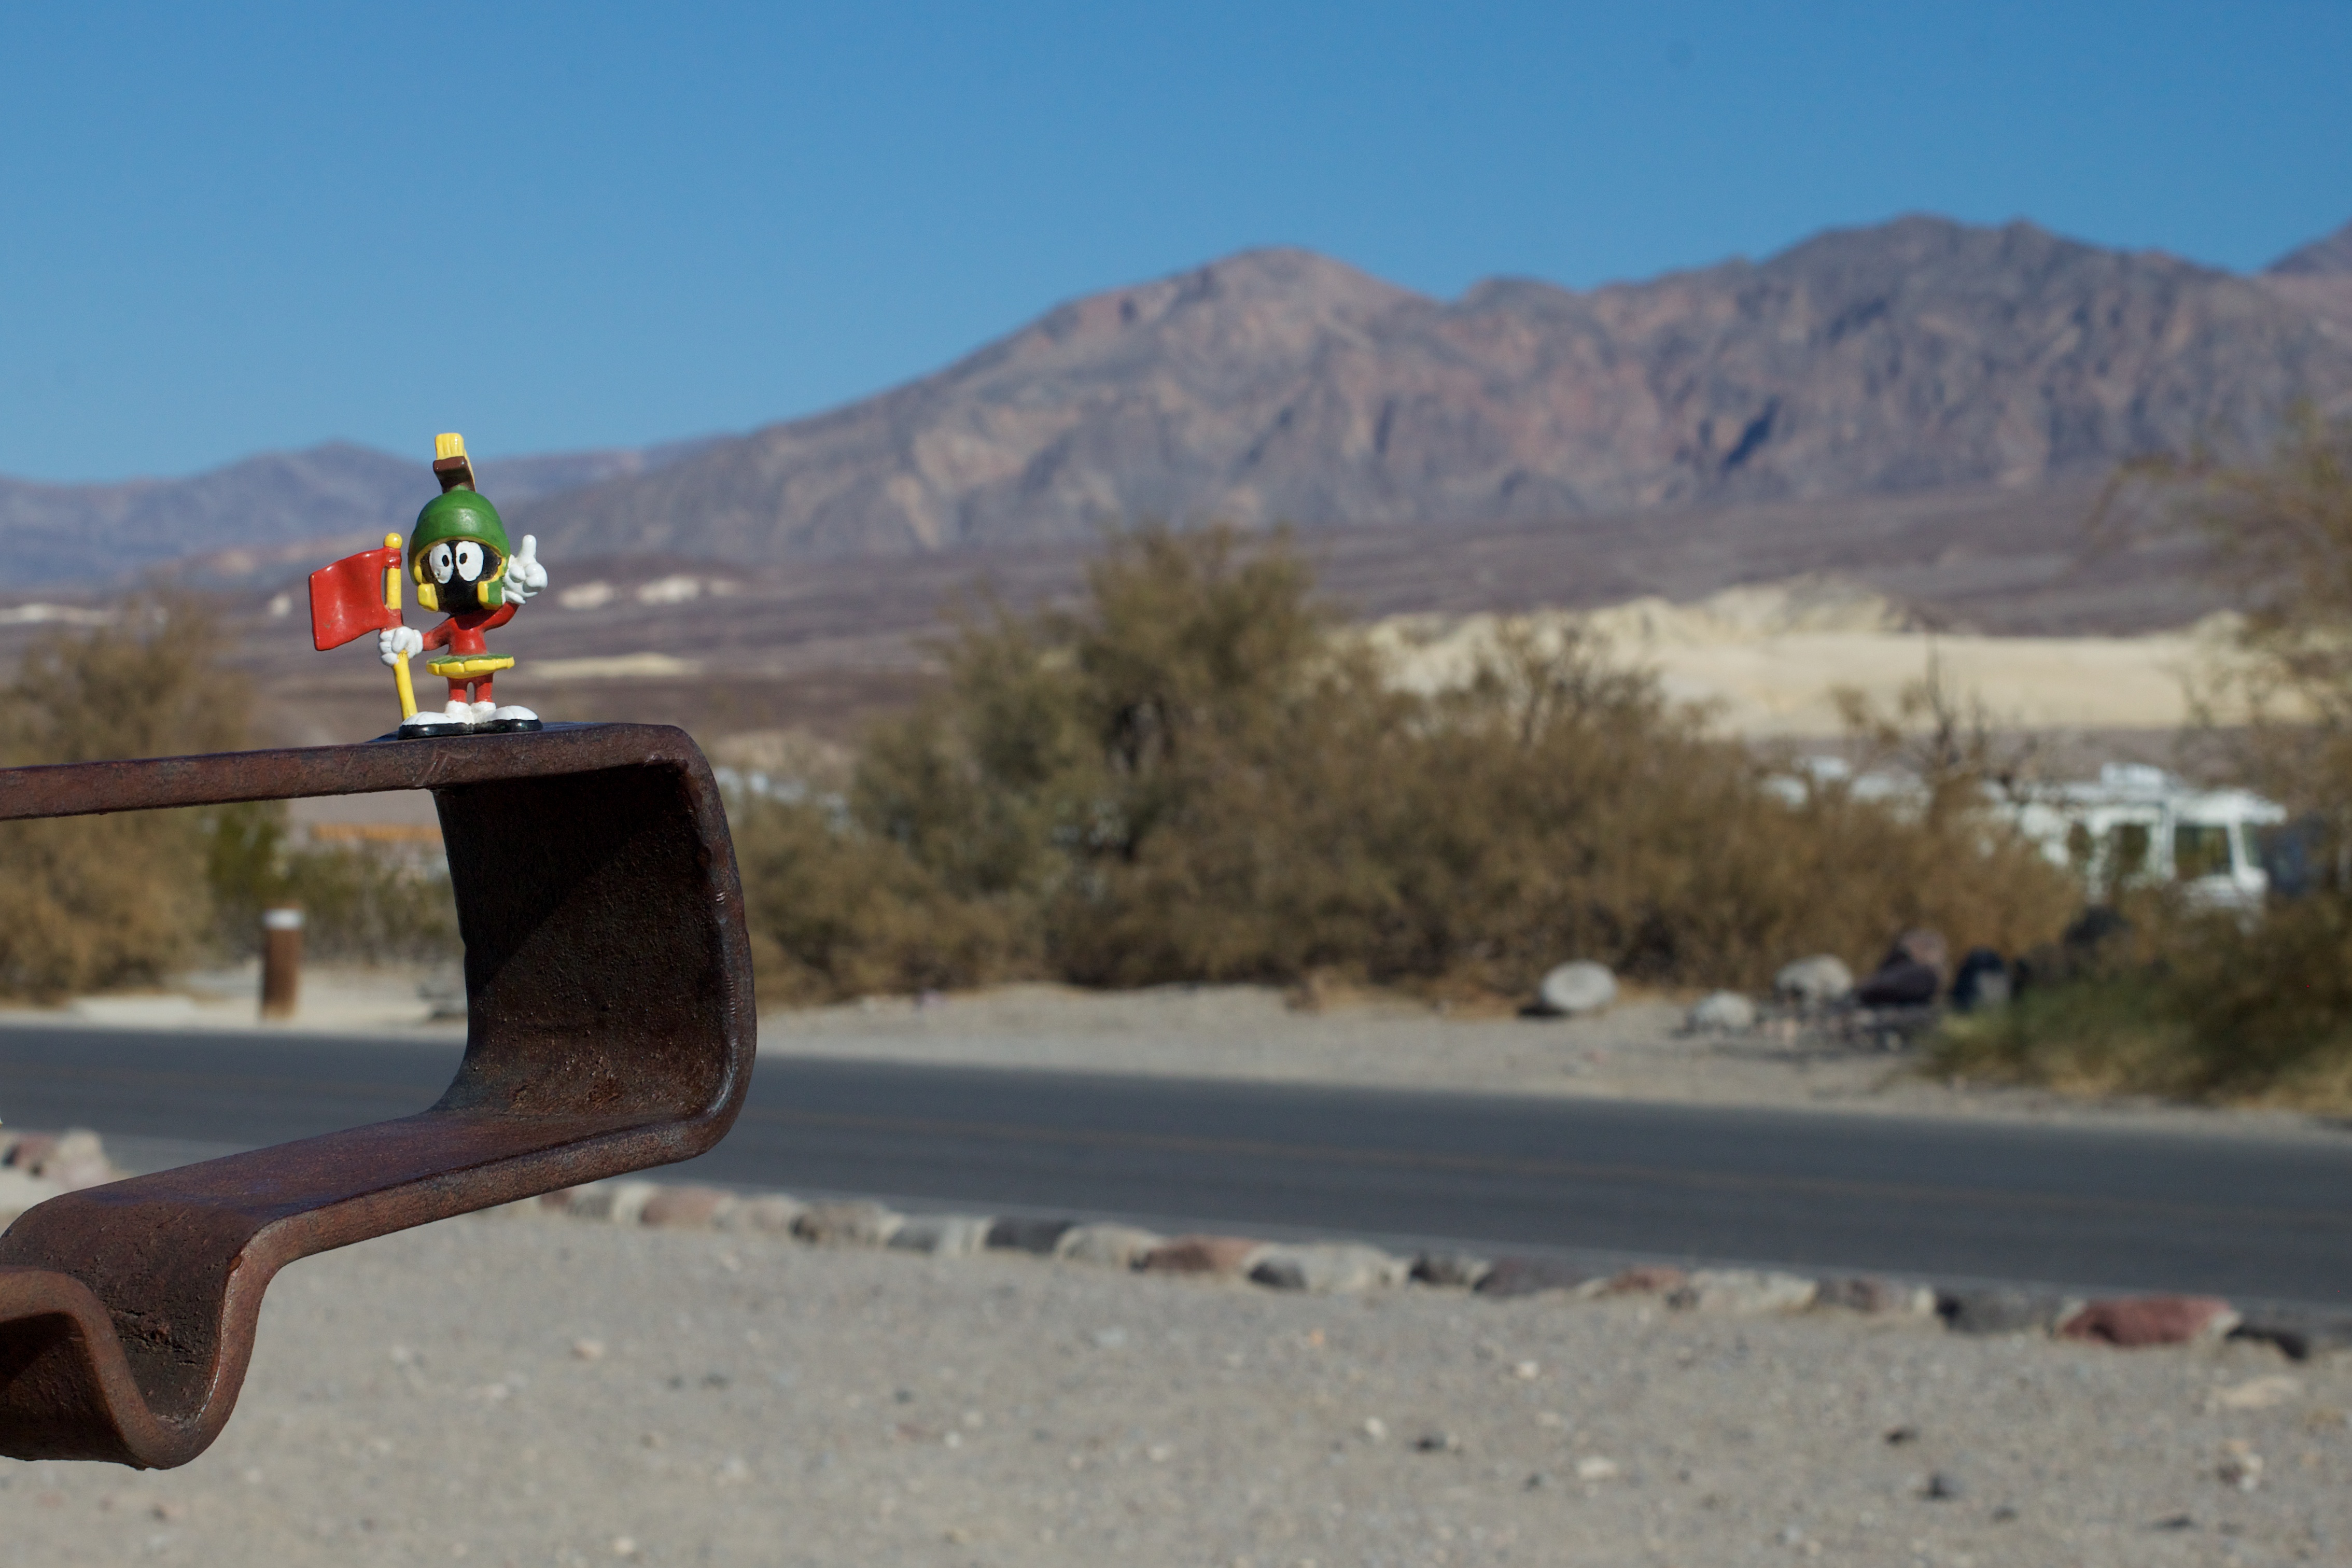
skateboard, extreme sport, skateboarding equipment and supplies